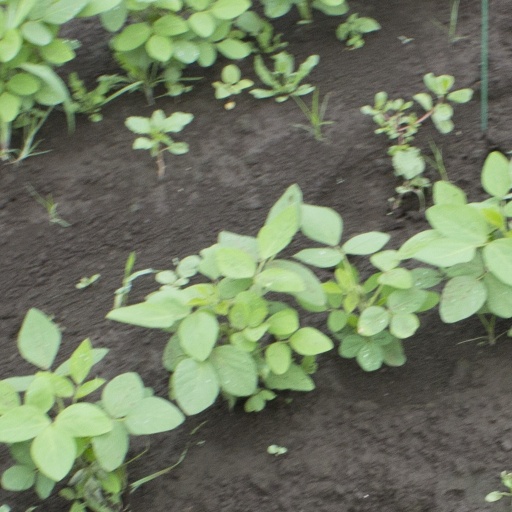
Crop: soybean